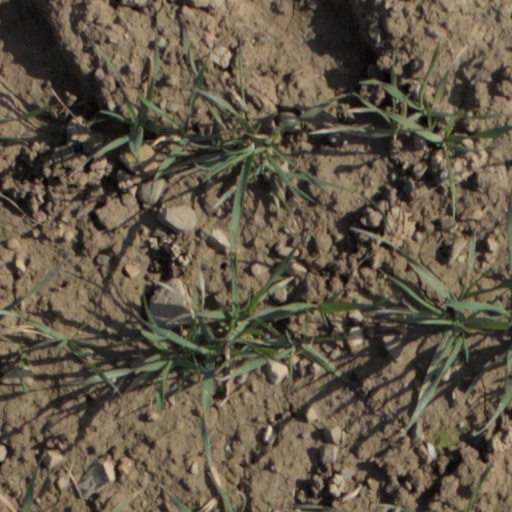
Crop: wheat